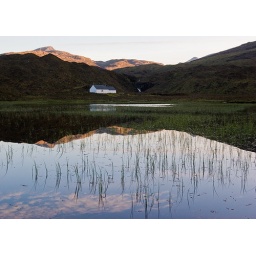
Where we stayed for a week doing some great walking in the nearby mountains and coast.